List of mammals of North America

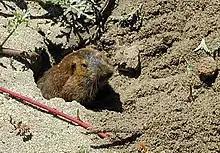
Botta's pocket gopher

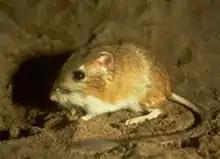
Ord's kangaroo rat

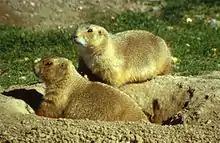
Black-tailed prairie dog

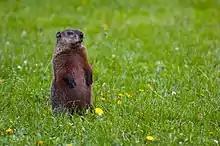
Woodchuck

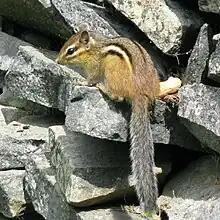
Eastern chipmunk

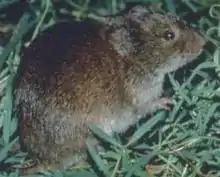
Eastern meadow vole

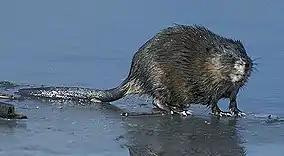
Muskrat

There has been much debate among taxonomists about which races of mice and voles should be recognized as full species, and the following list cannot be regarded as definitive.